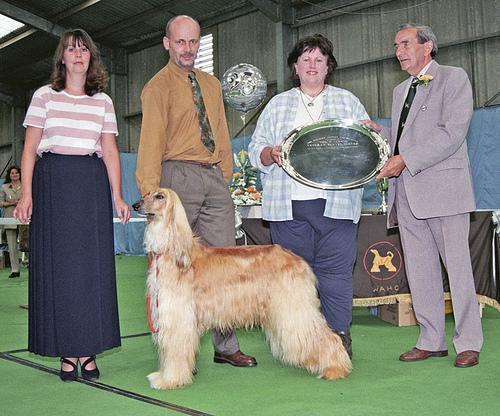
Afghan_hound